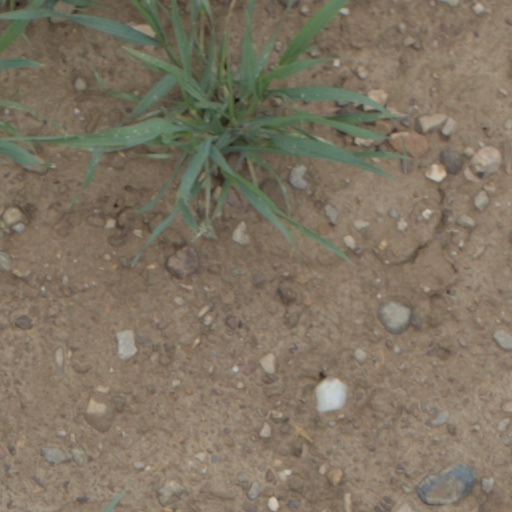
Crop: wheat